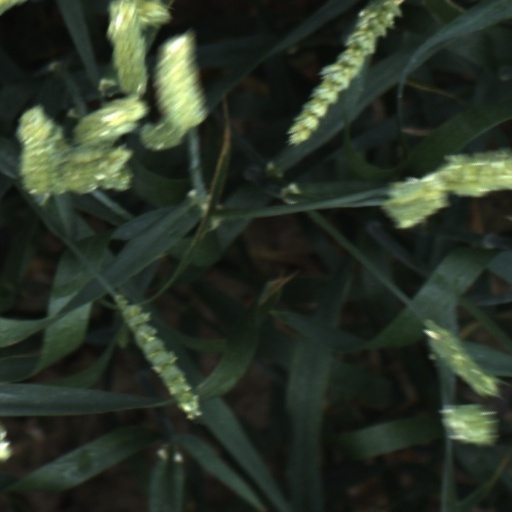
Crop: wheat